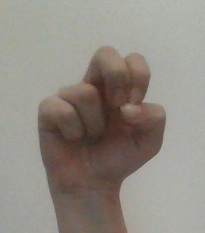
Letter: gaaf